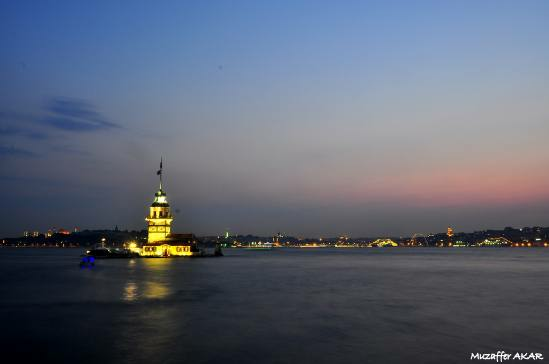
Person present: No